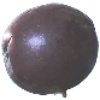
Label: Passion Fruit 1